Huntress (Helena Wayne)

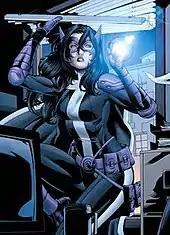
Helena Wayne as Huntress in "Huntress" (vol. 3) #2 (January 2012), art by Marcus To.

The Helena Wayne incarnation of the Huntress returns in the wake of DC's "The New 52" relaunch with a six-issue "Huntress" miniseries that was released in October 2011. Alongside Power Girl, she later starred in a revival of the "Worlds' Finest" series, written by Paul Levitz and drawn by George Pérez and Kevin Maguire.